The Star Beast (novel)

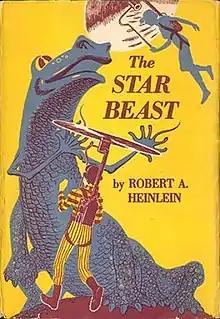
First edition cover for "The Star Beast"

The Star Beast is a 1954 science fiction novel by Robert A. Heinlein about a high school senior who discovers that his extraterrestrial pet is more than it appears to be. The novel was originally serialized, somewhat abridged, in "The Magazine of Fantasy & Science Fiction" (May, June, July 1954) as "Star Lummox" and then published in hardcover as part of Scribner's series of Heinlein juveniles.